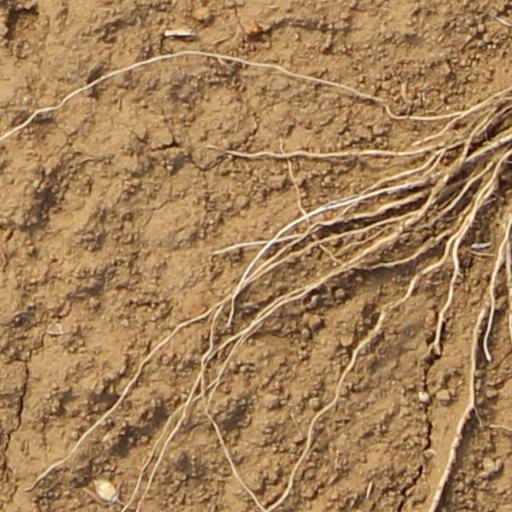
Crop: wheat